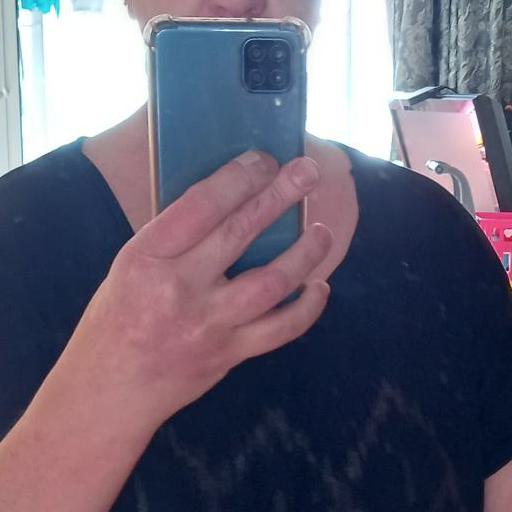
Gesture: no_gesture